Ada, Serbia

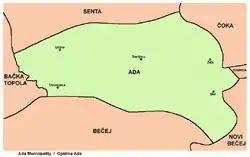
Map of Ada municipality

Ada is a town and municipality located in the North Banat District of the autonomous province of Vojvodina, Serbia. It is situated near the river Tisa in the geographical region of Bačka. The town has a population of 7,423, while the municipality has 13,293 inhabitants (2022 census), and a 72.71% Hungarian majority.